HNLMS Noordbrabant (1899)

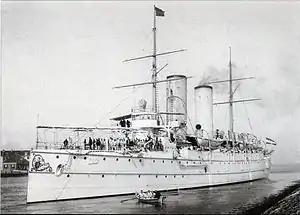
Noord-Brabant

The ship was built at the "Koninklijke Maatschappij de Schelde" in Flushing and launched on 17 January 1899. The ship was commissioned on 1 March 1900. Later that year the ship visited Kiel and participated in the Kieler Woche where the German Emperor Wilhelm II made several visits to the ship.